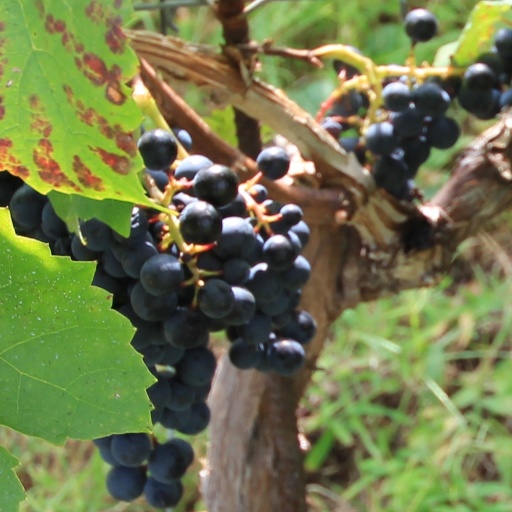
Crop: grape